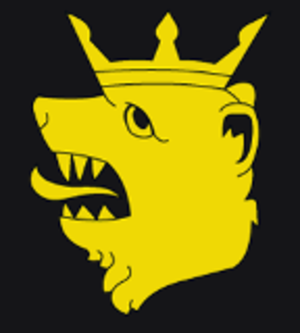
Hefenhofen est une commune suisse du canton de Thurgovie, située dans le district d'Arbon.